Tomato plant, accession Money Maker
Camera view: horizontal (90 deg, fisheye); turntable rotation: 270 degrees
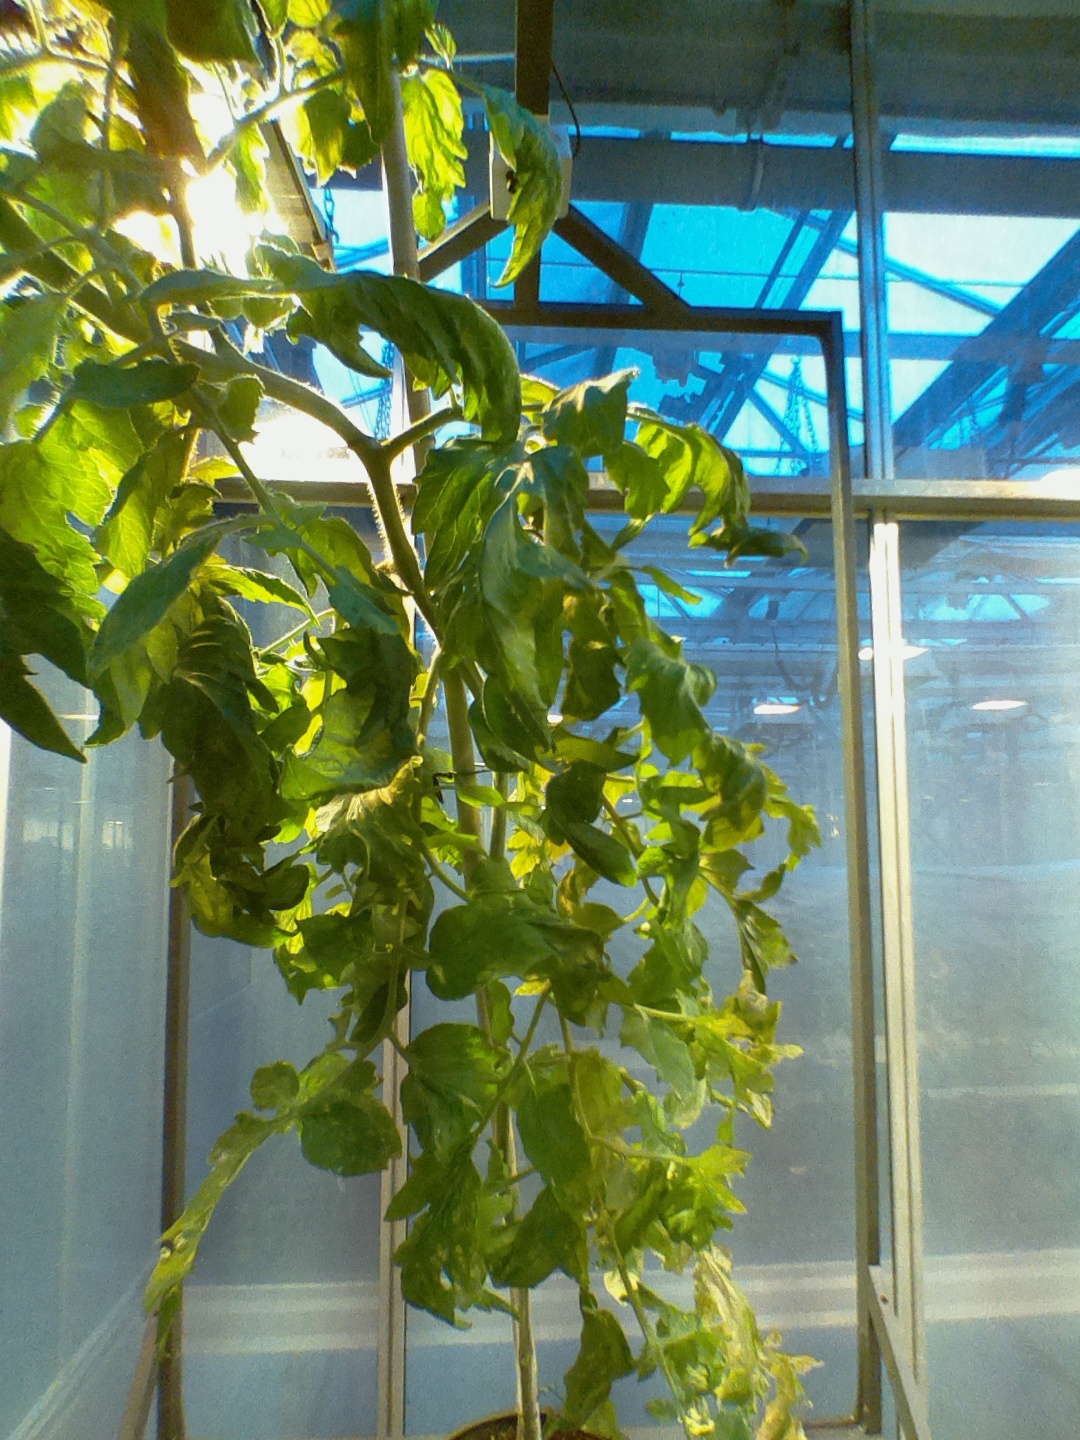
BBCH growth stage 73: 30%-40% of final fruit size